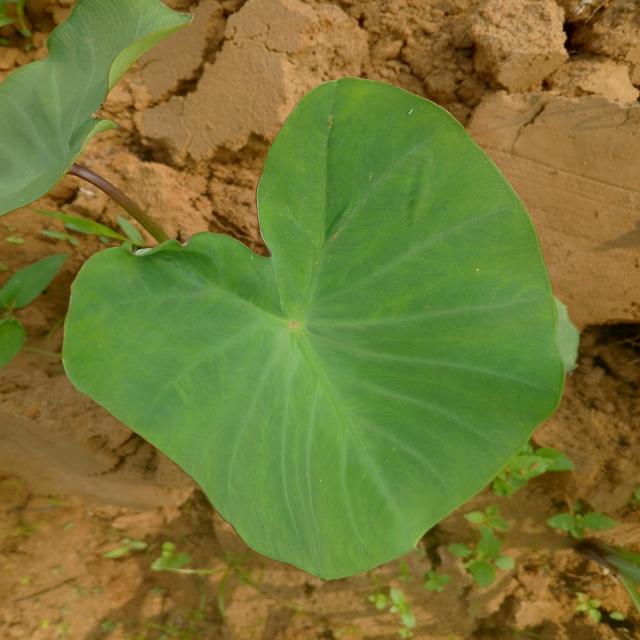
Label: Early_Blight